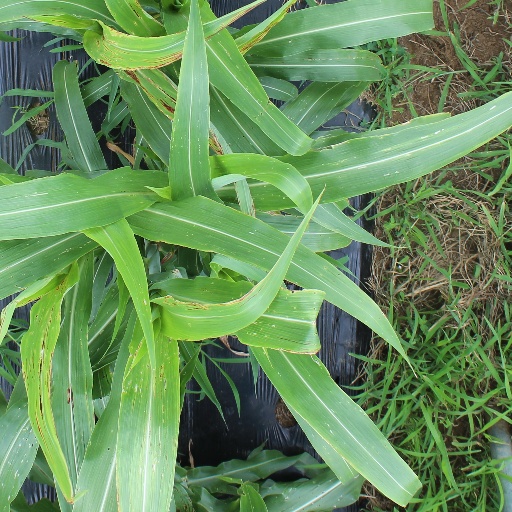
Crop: sorghum